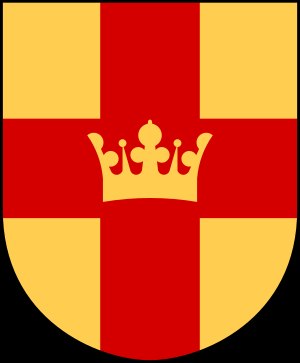
Svenska kyrkan
Svenska kyrkans våbenskjold.
Svenska kyrkan har siden år 2000 været den evangelisk-lutherske folkekirke i Sverige. Fra 1860 til udgangen af 1999 var Svenska kyrkan en statskirke. Før 1860 var kirken i Sverige kendt under andre navne.